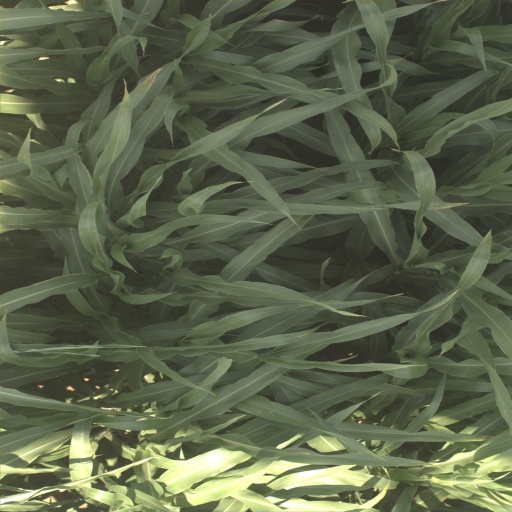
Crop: sorghum